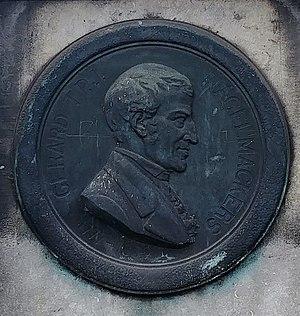
Médaillon de la sépulture familiale Nagelmackers au cimetière de la Diguette à Angleur (BE)
Gérard Théodore Pierre Joseph Nagelmackers, né à Liège le 6 février 1777 et décédé à Angleur le 25 juillet 1859, est un banquier et homme politique belge, membre du Congrès national.